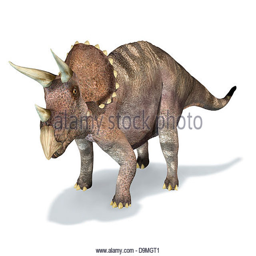
3d rendering of a dinosaur